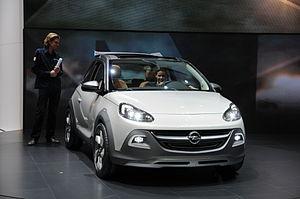
Salon international de l'automobile de Genève 2013
L’Opel Adam est la citadine du constructeur allemand Opel.